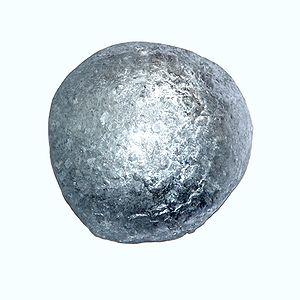
On dénombre 118 éléments chimiques ayant été observés, dont seulement 90 qui se rencontrent dans le milieu naturel.